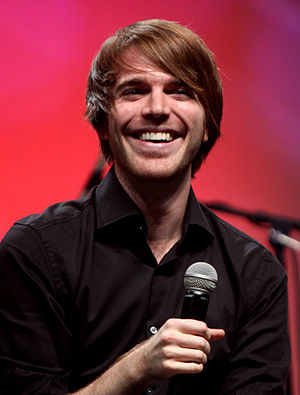
Shane Dawson
Dawson til VidCon i 2012
"Shane Lee Yaw er en amerikansk YouTube-stjerne, sanger, sangskriver, skuespiller, komiker og filmdirektør. Han er bedst kendt for sin YouTube-kanal ""shane"", hvor han uploader videoer, hvor han laver komiske videoer, og snakker med forskellige andre Youtubere om deres baggrund og hemmeligheder. Han er også kendt for sine videoer om konspirationsteorier.